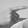
ASL letter: G